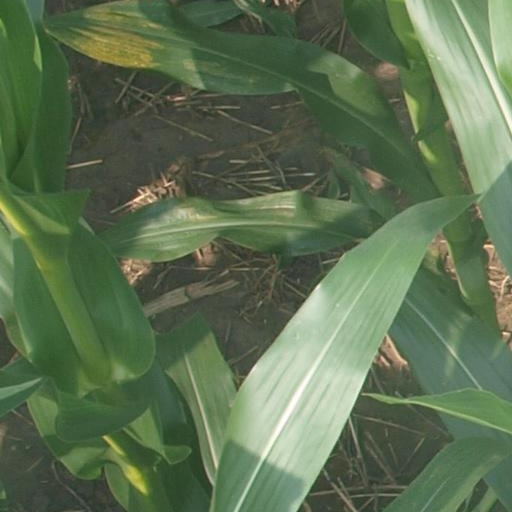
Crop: maize; corn